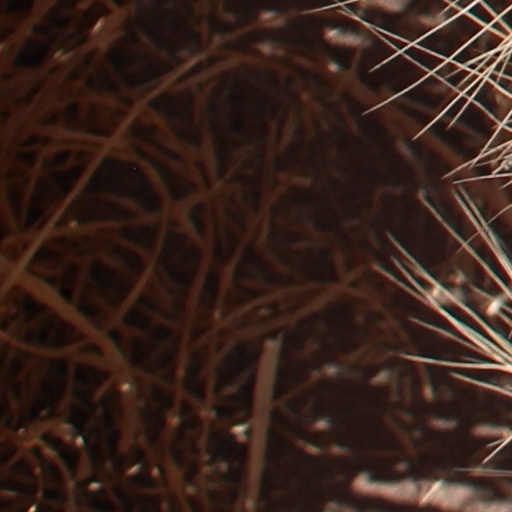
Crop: wheat